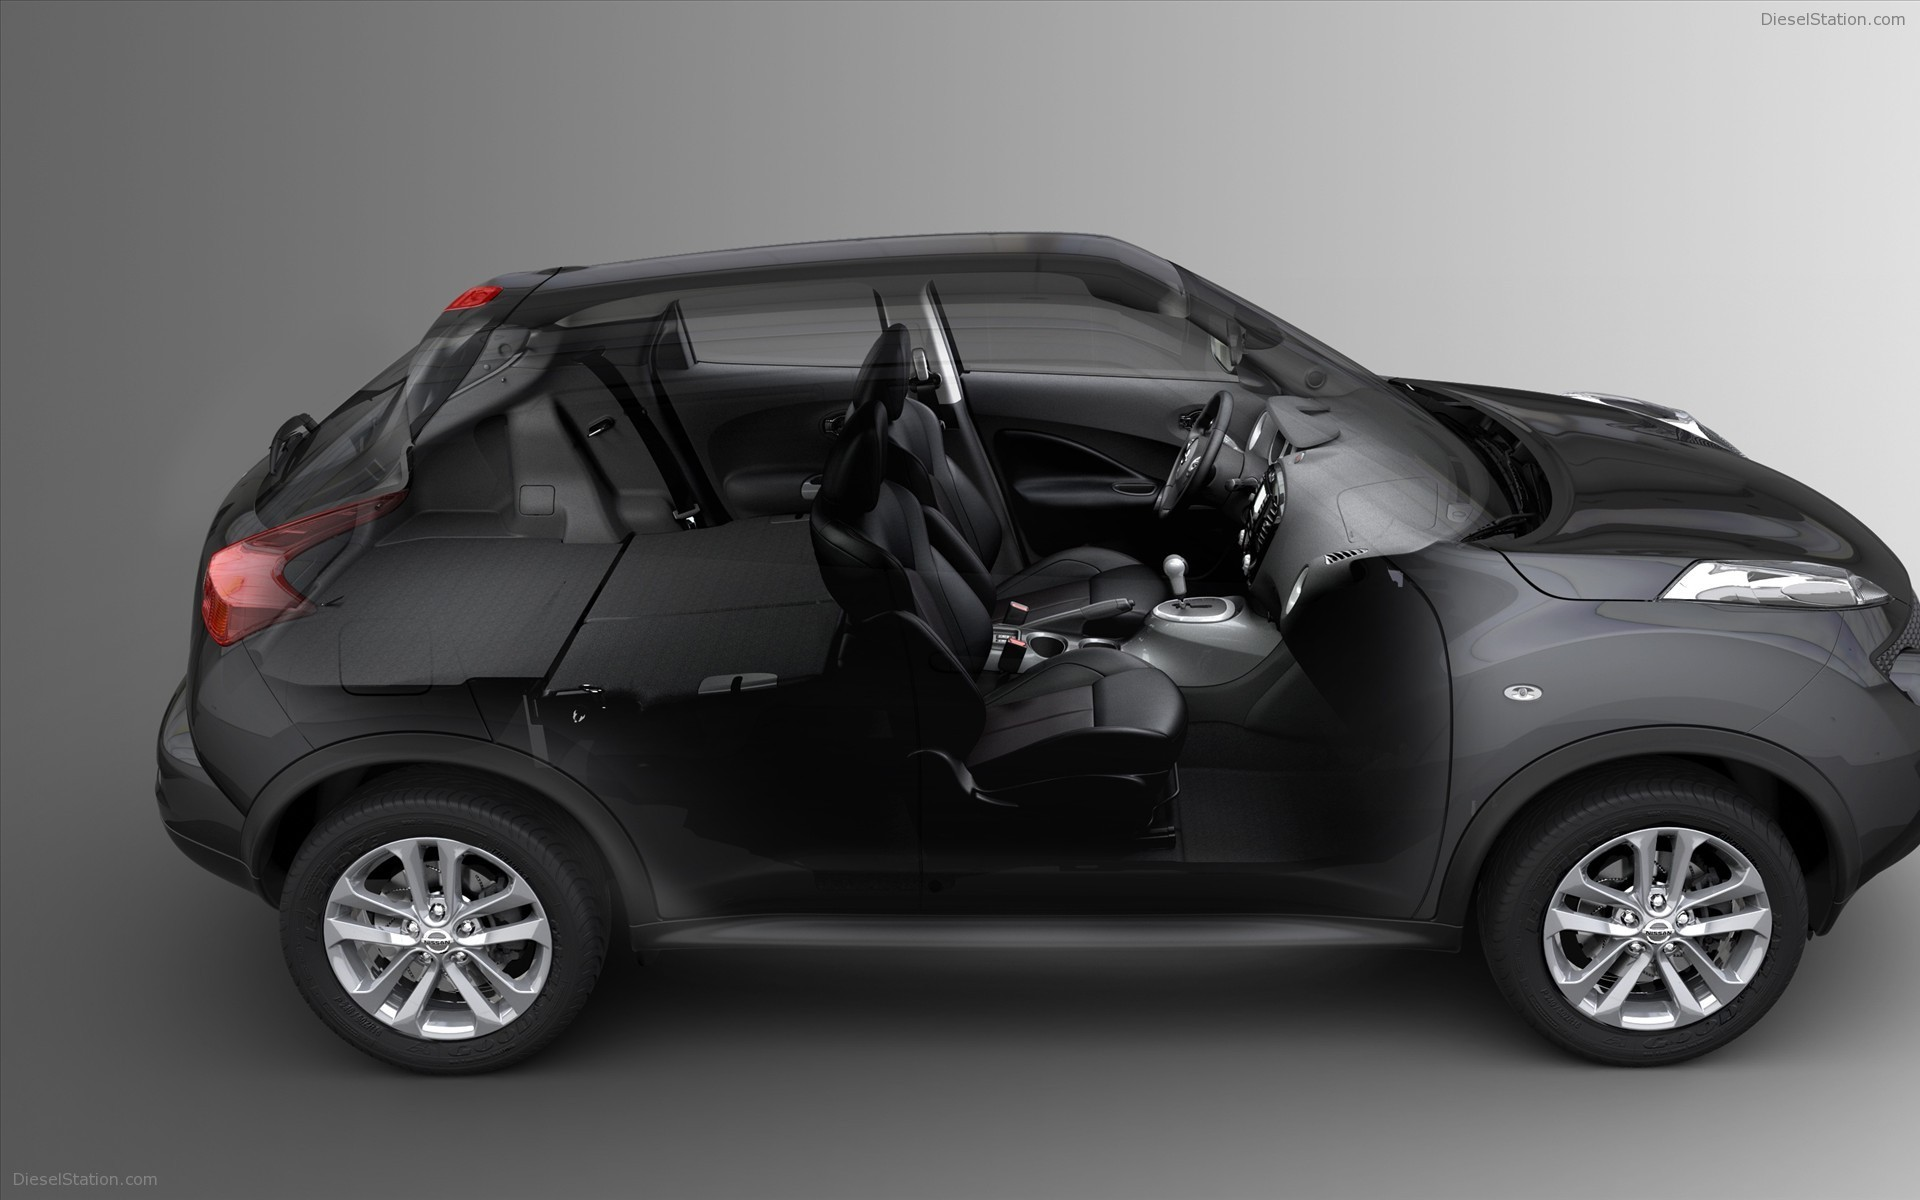
Car model: 2012 Nissan Juke Hatchback